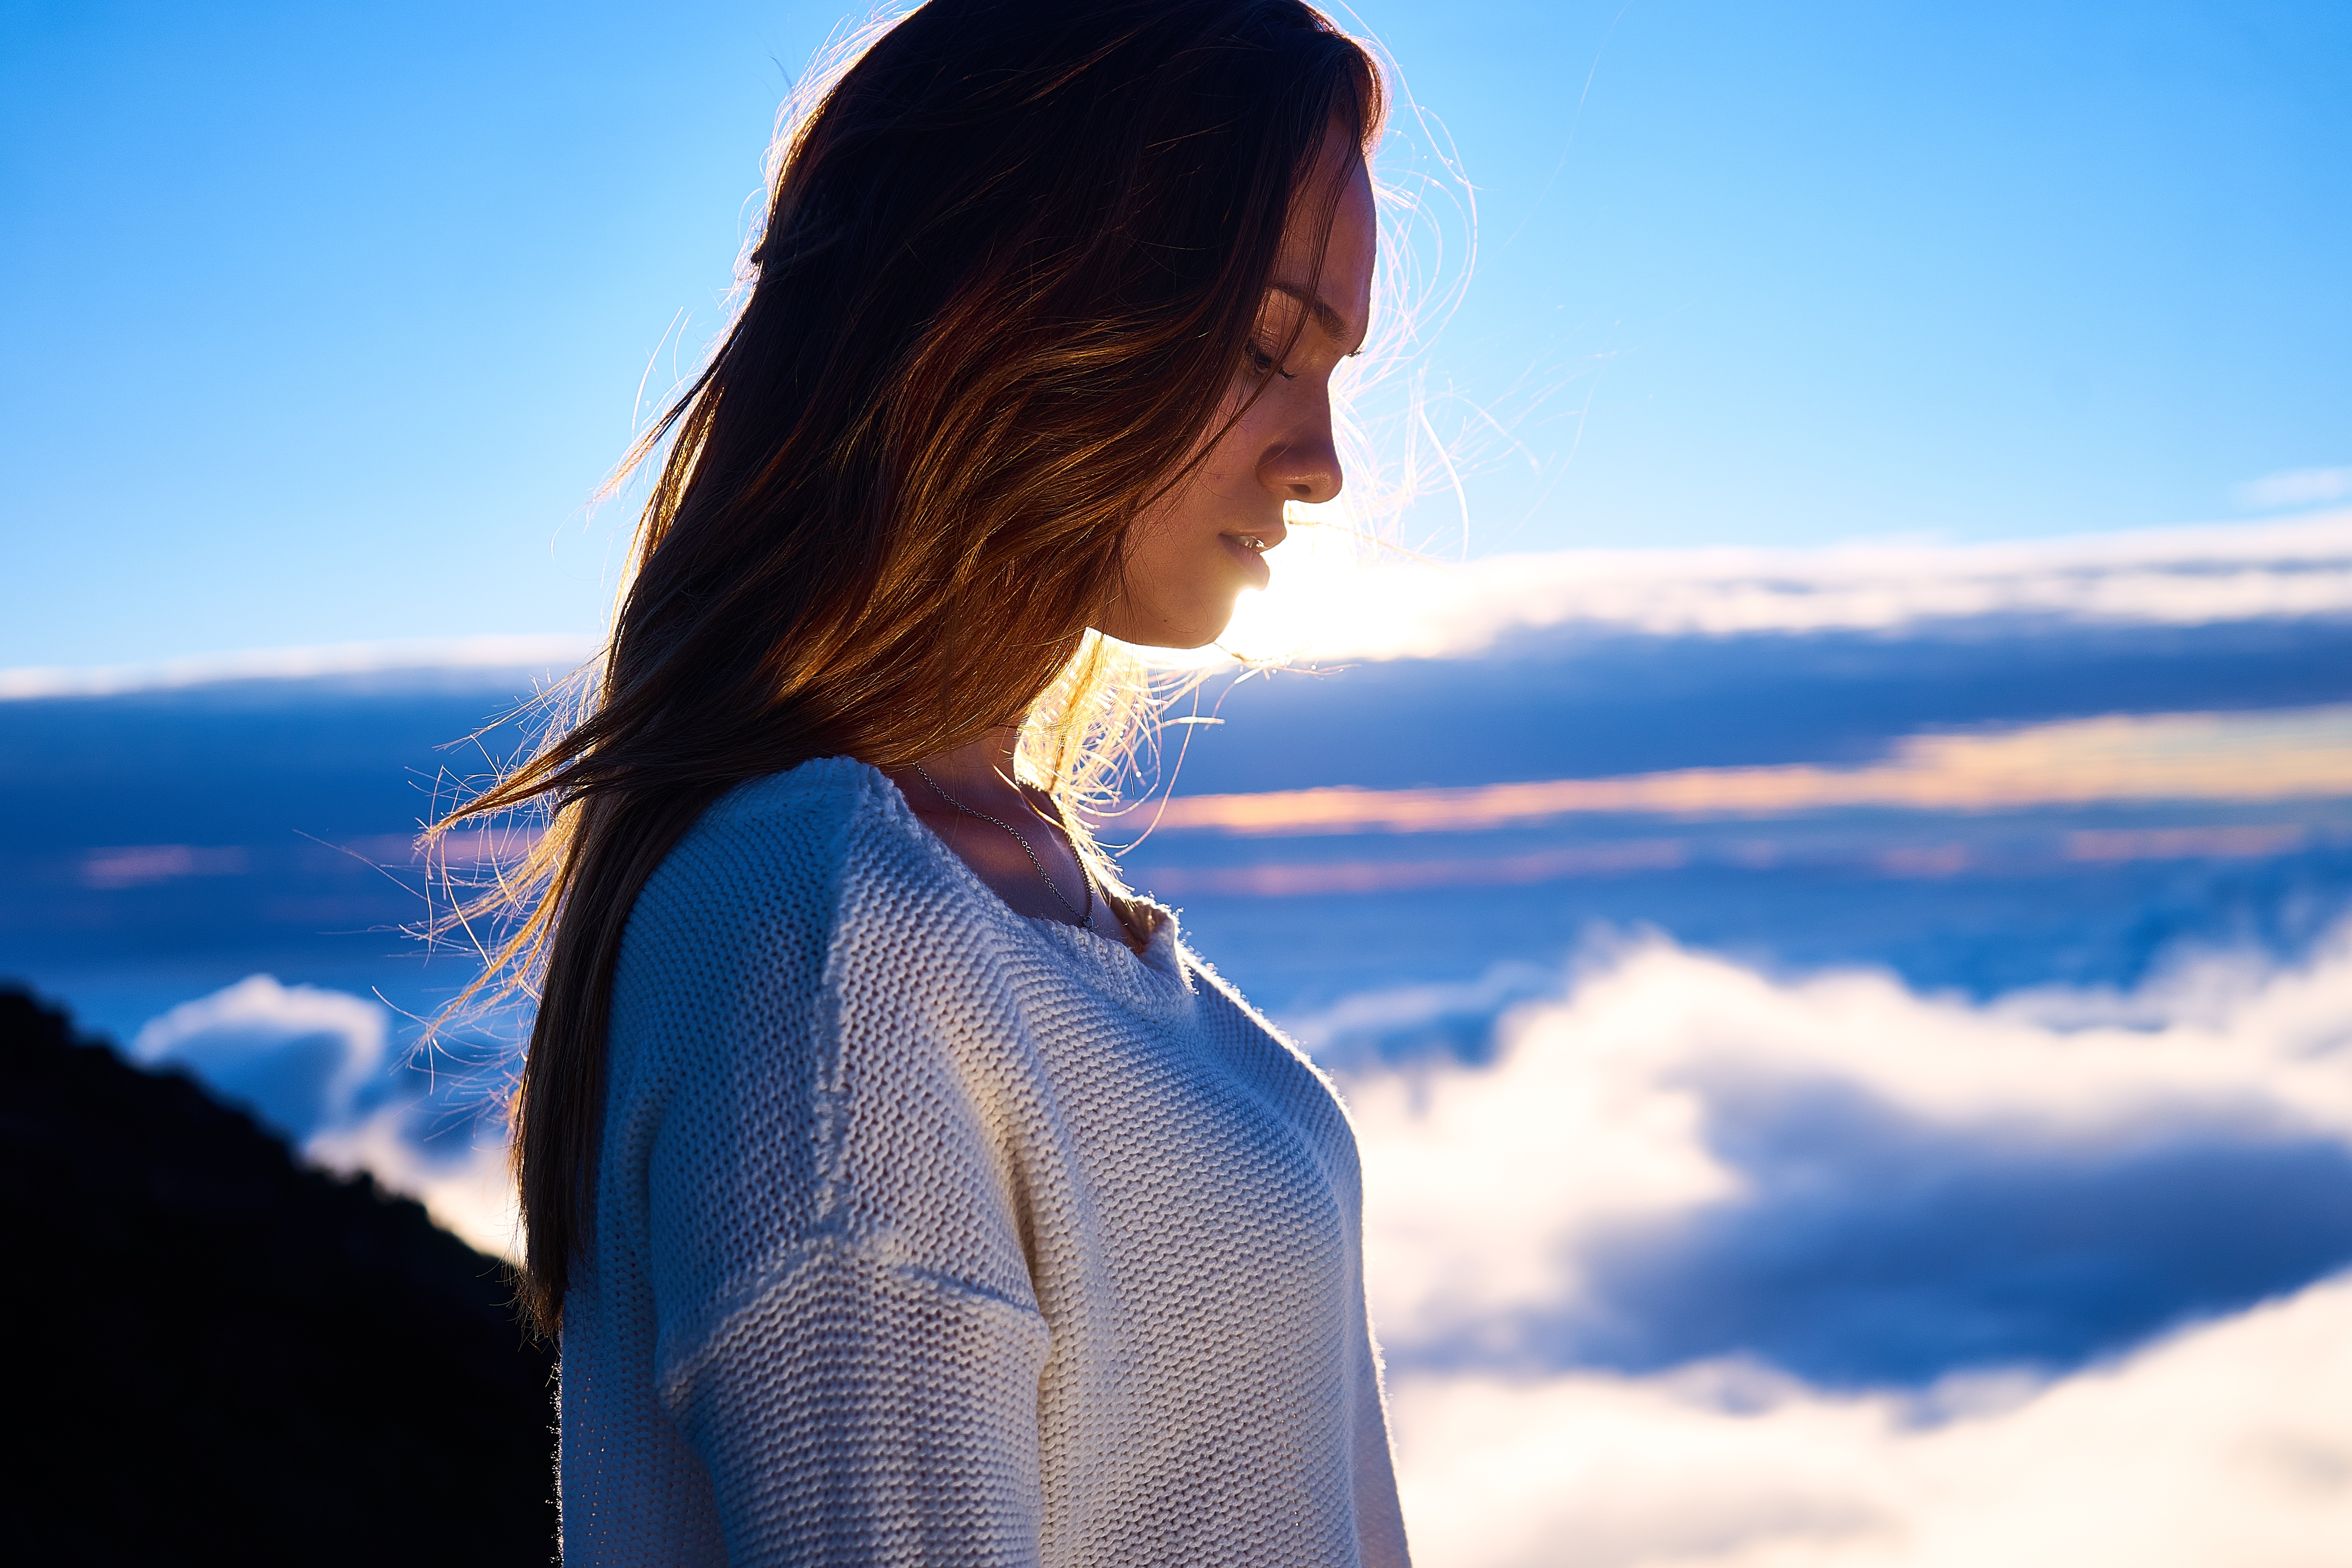
hand, sea, horizon, person, mountain, cloud, sky, girl, woman, sunset, photography, sunlight, blue, outdoors, clouds, beauty, beautiful, human positions